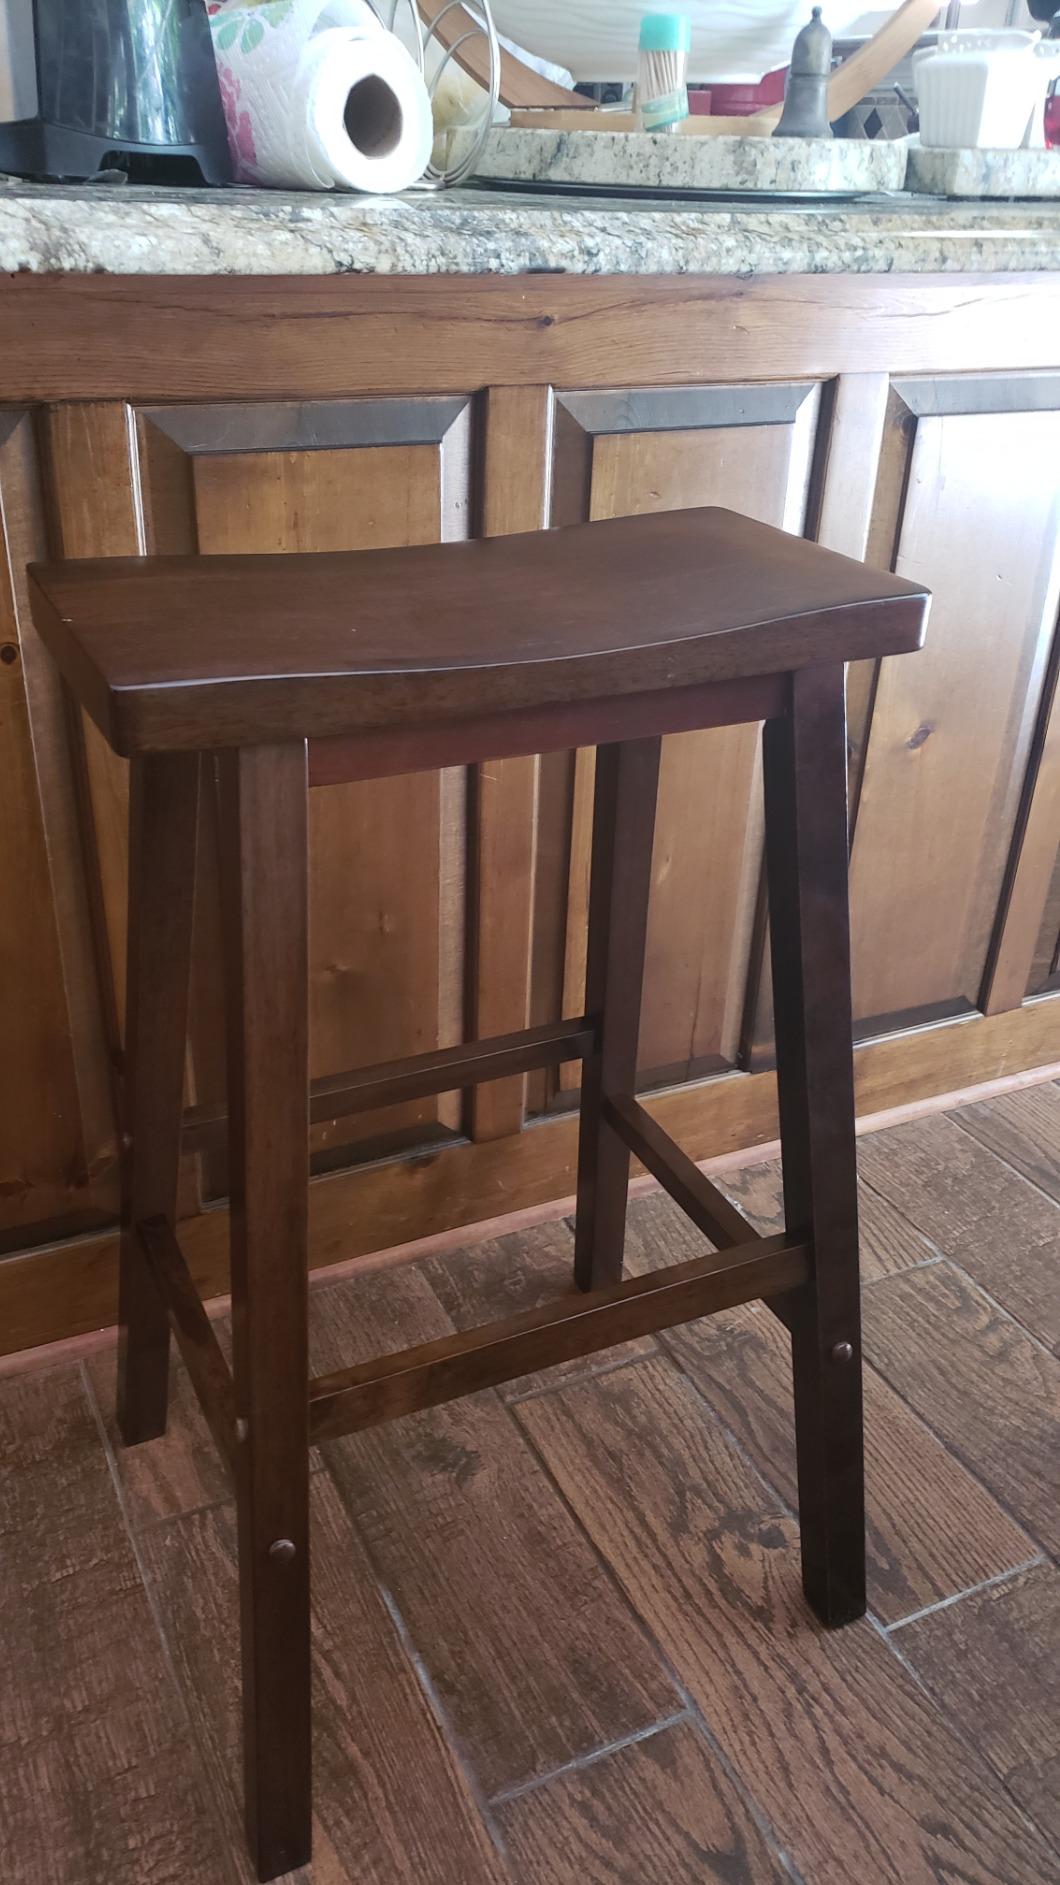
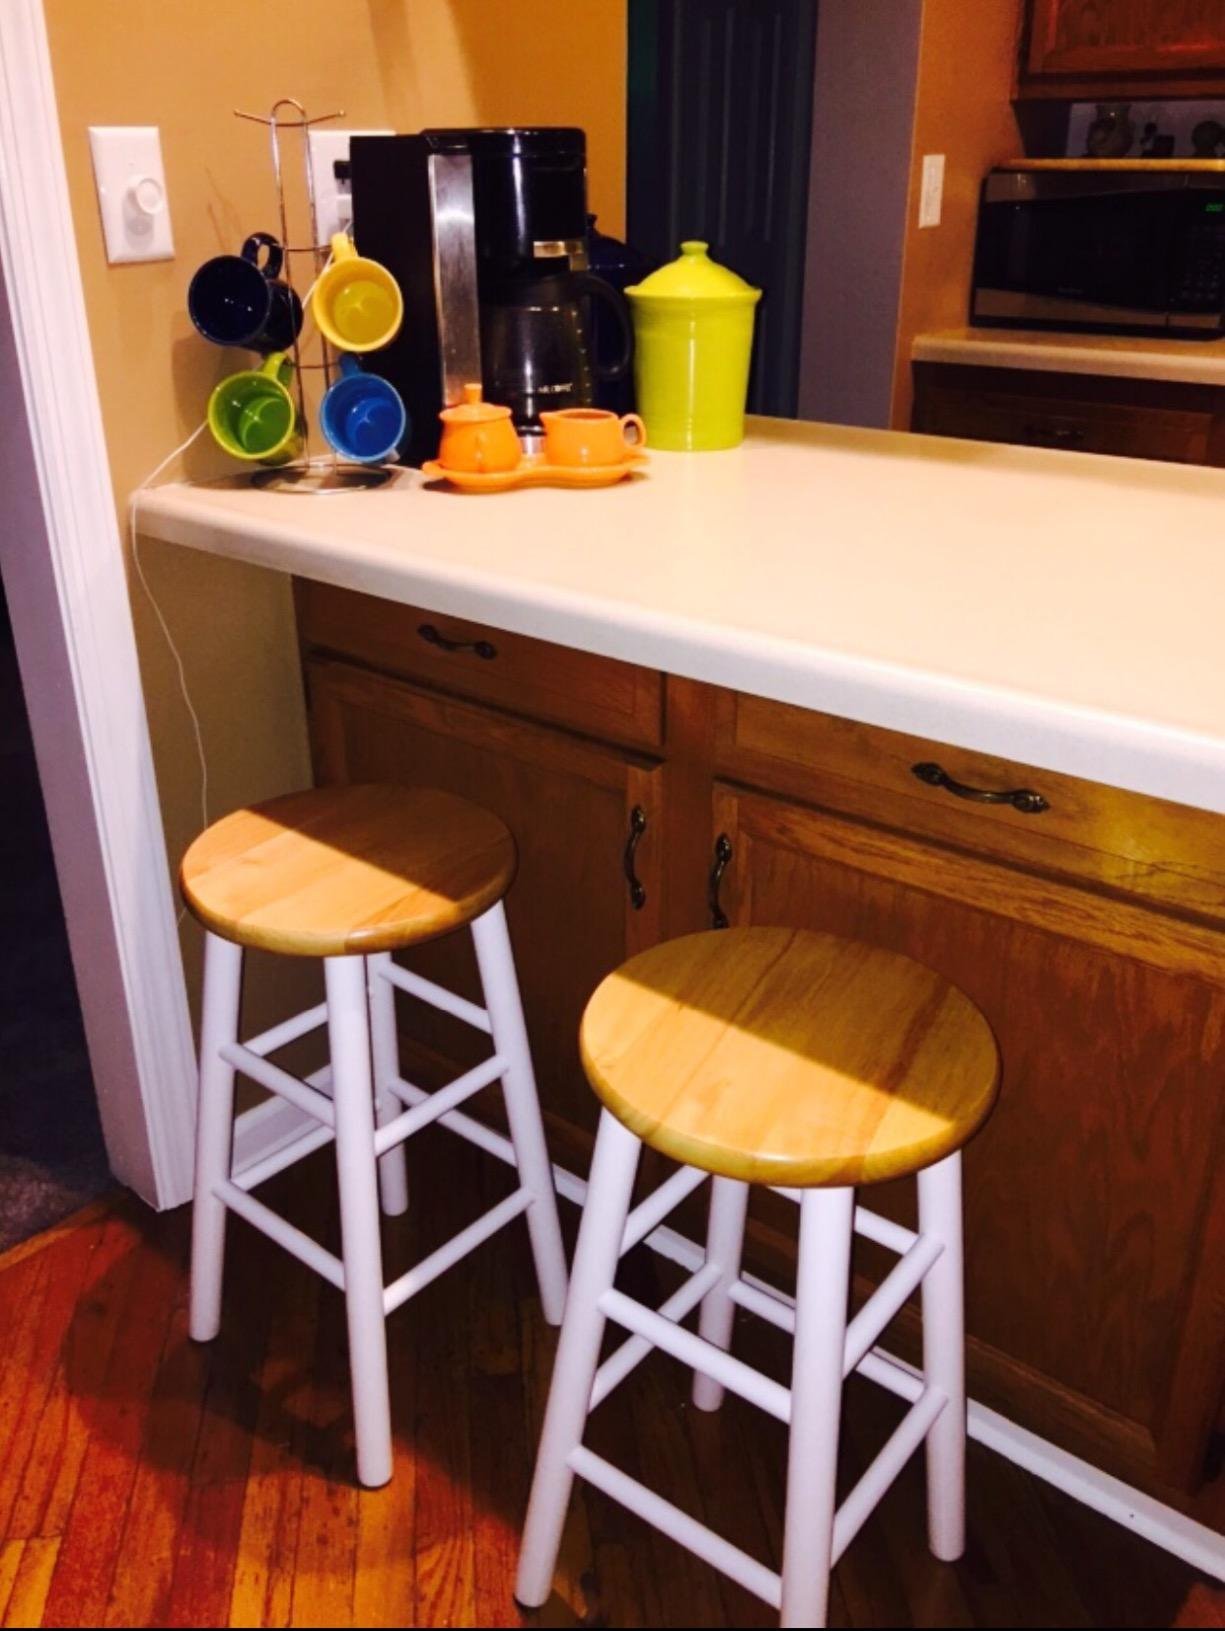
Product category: stool
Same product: no